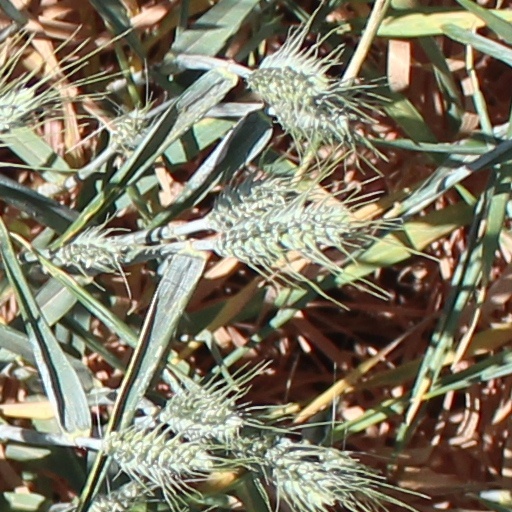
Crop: wheat